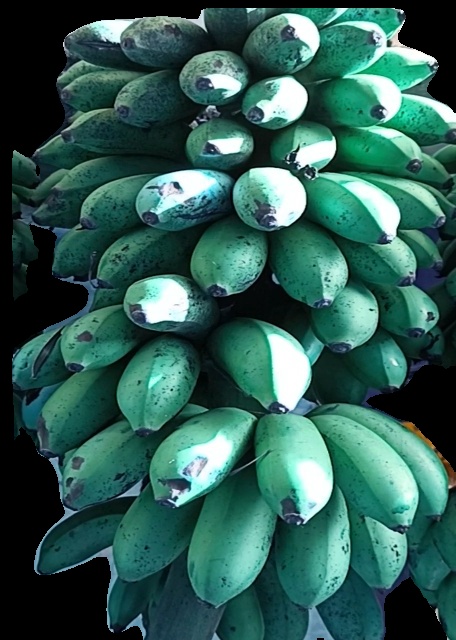
Variety: rasbale
Grade: grade2